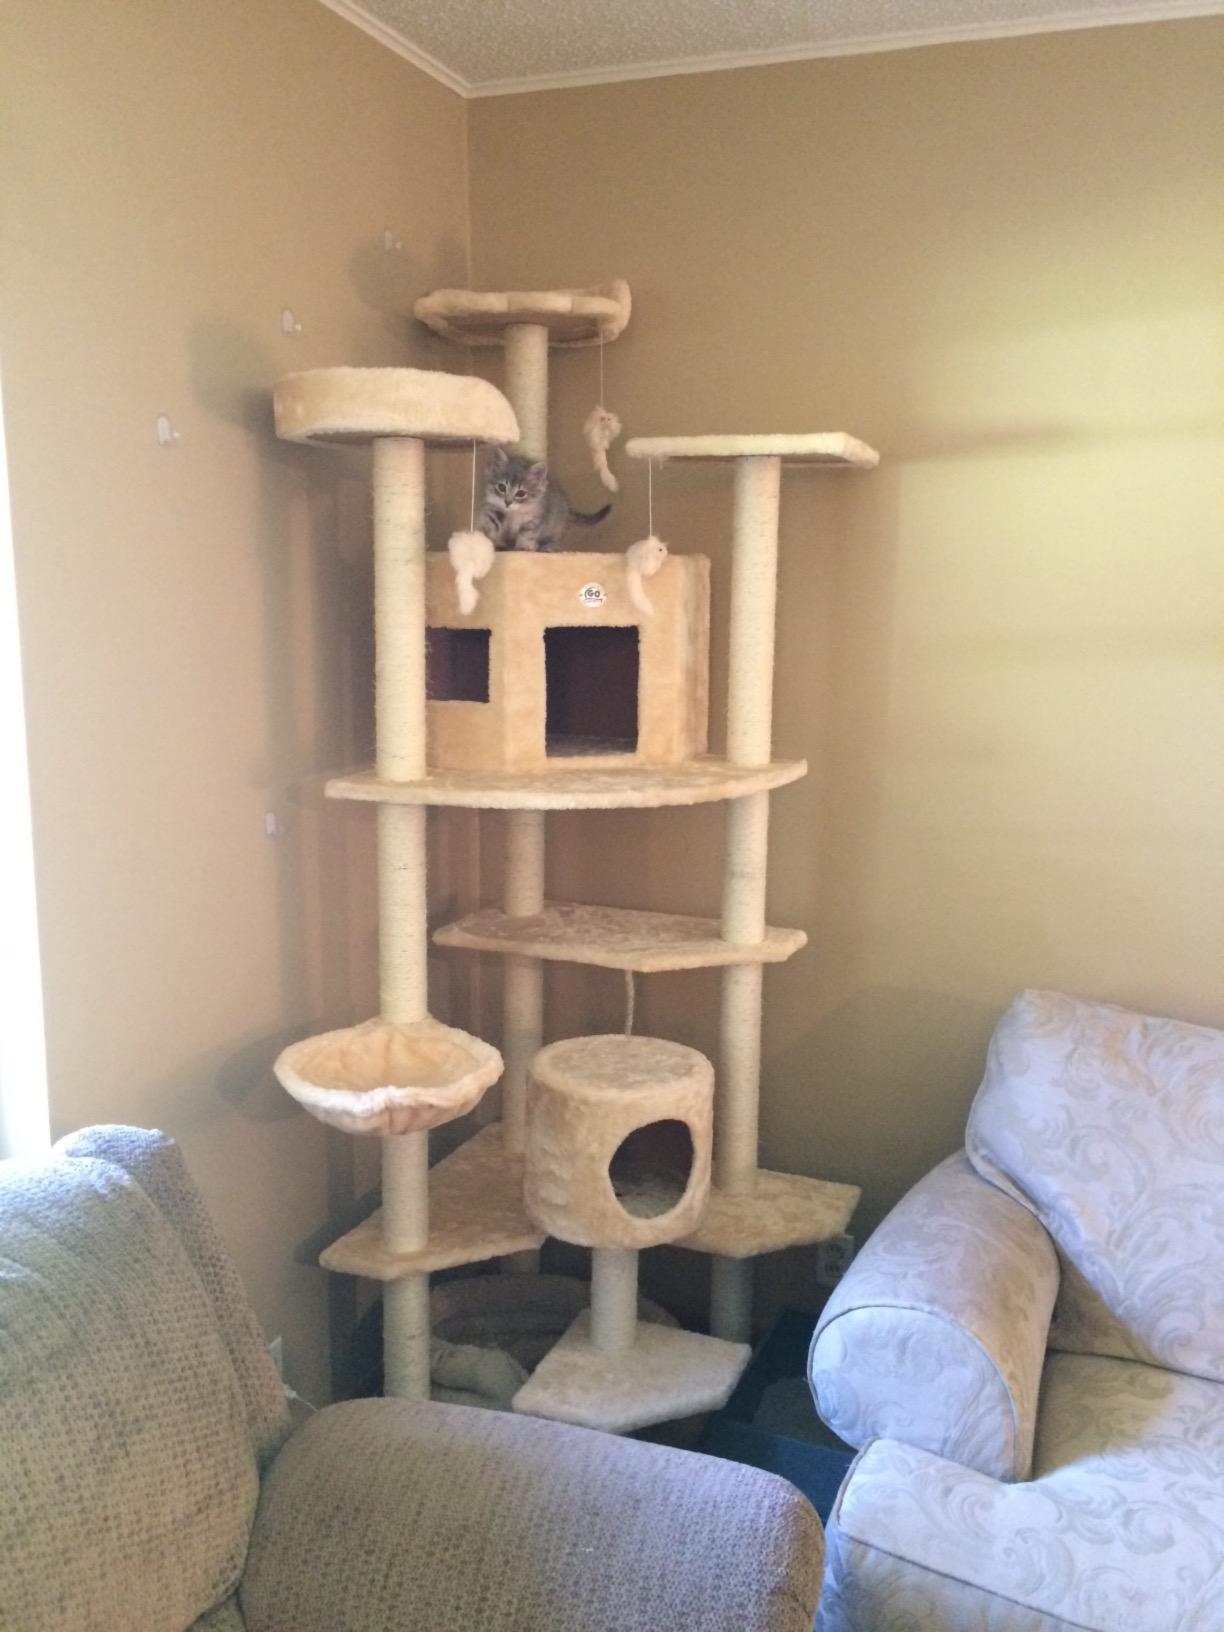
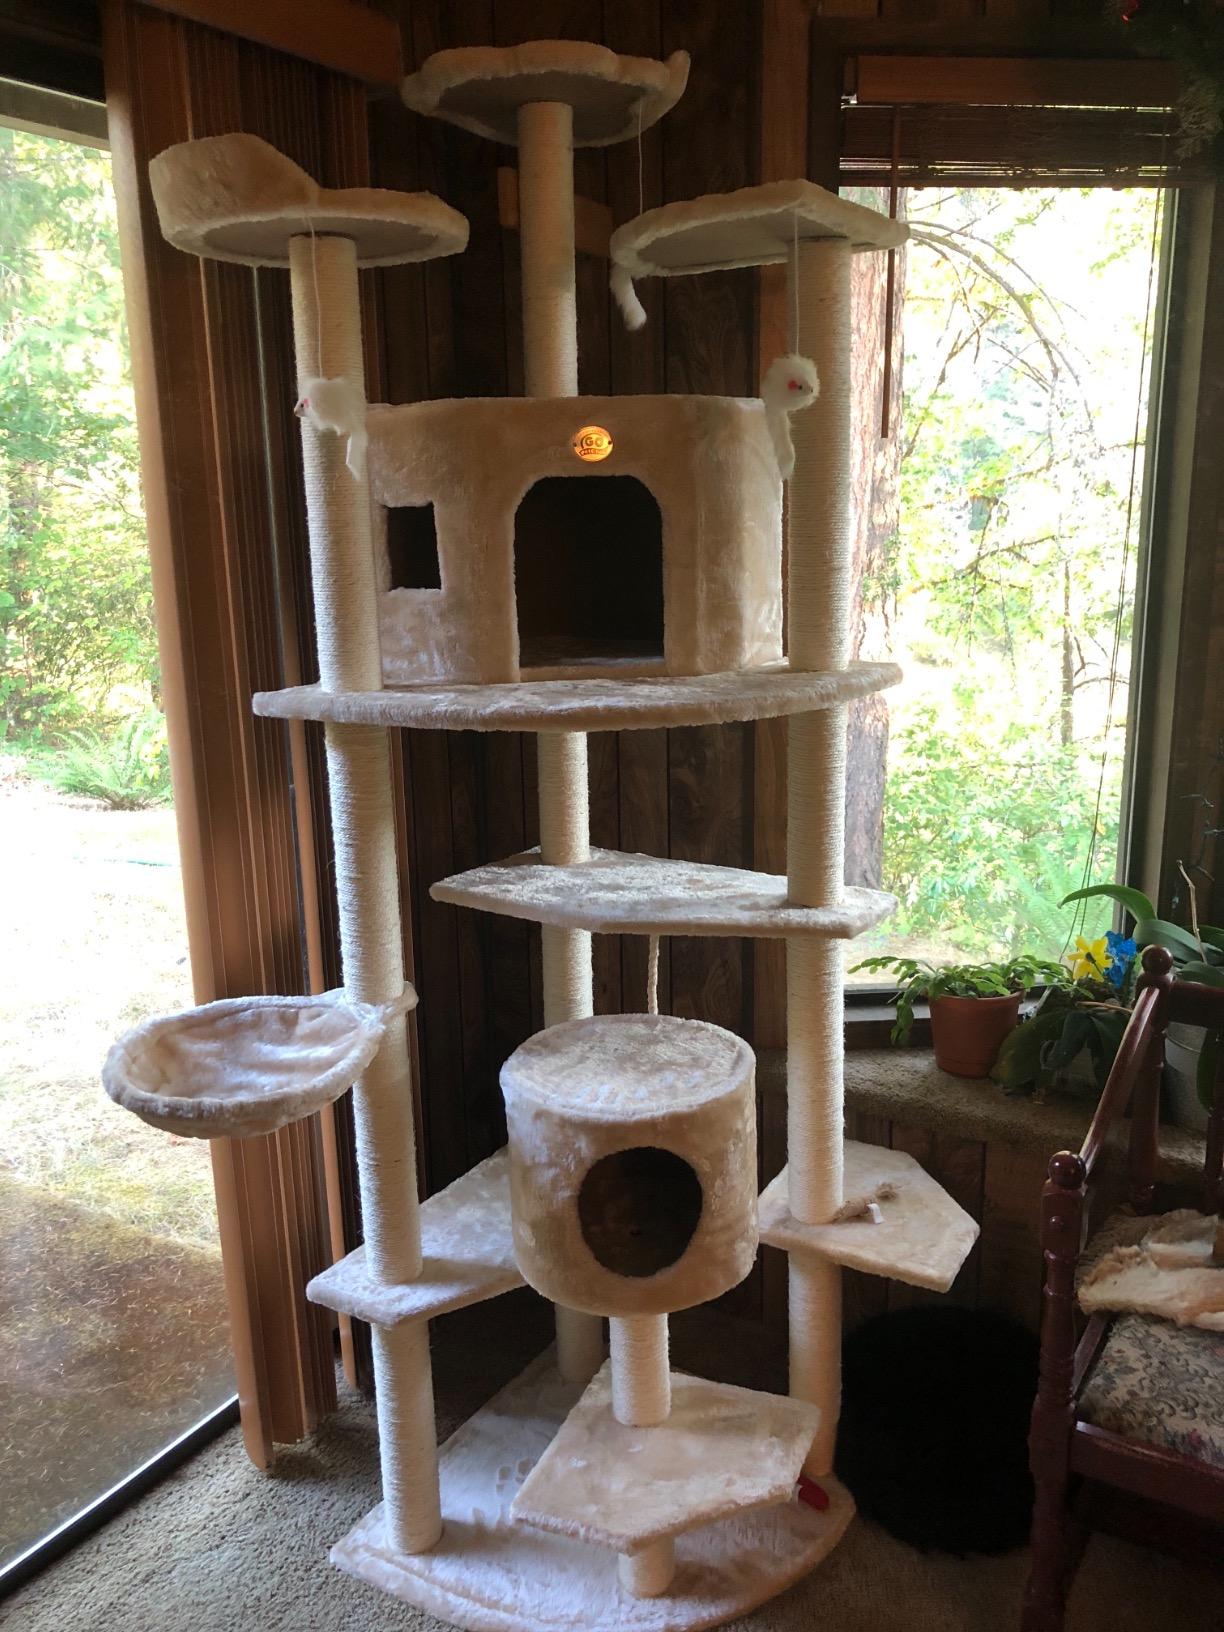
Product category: items_cat tree
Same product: yes